List of skin conditions

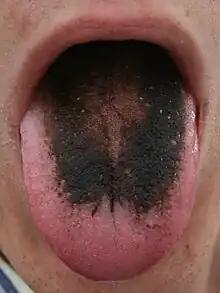
Adult tongue with a strikingly black top

Conditions of the mucous membranes involve the moist linings of the eyes, nose, mouth, genitals, and anus.